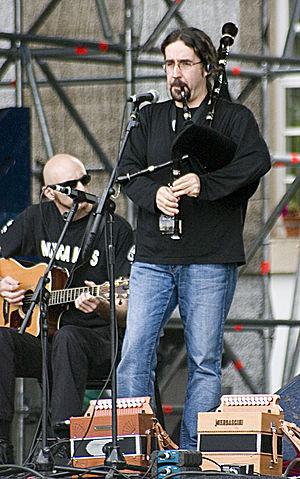
Luar na lubre avant un concert au festival interceltique d'Ortigueira en Galice (Espagne).
Luar na Lubre est le nom d'un groupe de musique traditionnelle galicienne formé dans les années 1980.